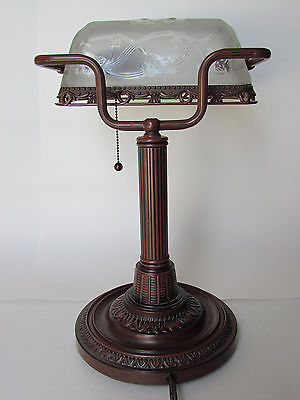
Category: lamp